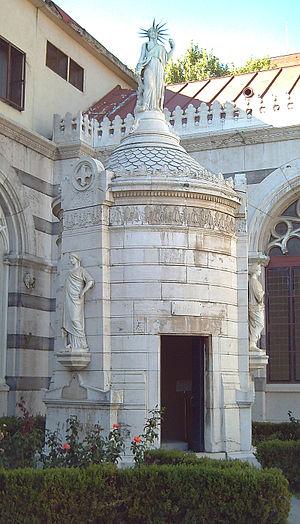
Ponciano Ponzano y Gascón est un sculpteur espagnol, appartenant à l'école néoclassique.
Juan Álvarez Mendizábal, né Juan Álvarez Méndez était un économiste et homme d'État espagnol.
José María Calatrava y Martínez, né à Mérida en 1781 et mort à Madrid en 1846, est un homme d'État et juriste espagnol, président du conseil des ministres espagnol entre 1836 et 1837.